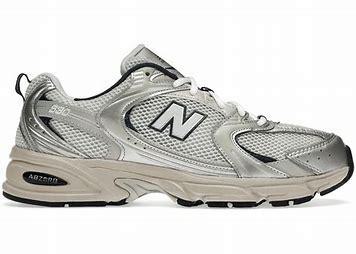
Brand: New
Model: Balance 530